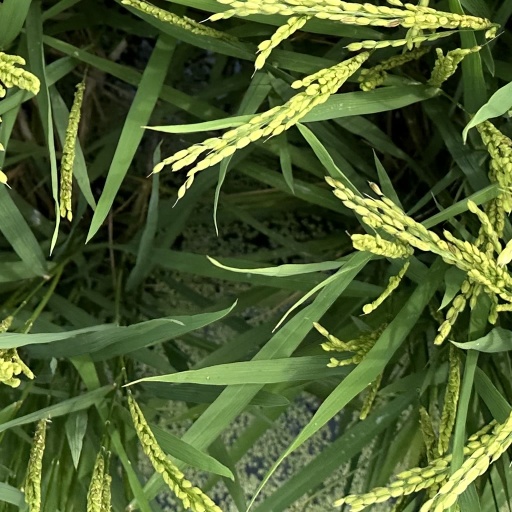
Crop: rice